Rosario Candela

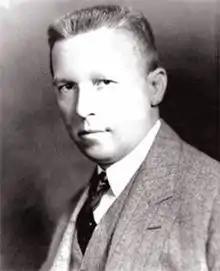

Rosario Candela (March 7, 1890 – October 3, 1953) was an Italian American architect who achieved renown through his apartment building designs in New York City, primarily during the boom years of the 1920s. He is credited with defining the city's characteristic terraced setbacks and signature penthouses. Over time, Candela's buildings have become some of New York's most coveted addresses. As architectural historian Cristopher Gray has written: "Rosario Candela has replaced Stanford White as the real estate brokers' name-drop of choice. Nowadays, to own a 10- to 20-room apartment in a Candela-designed building is to accede to architectural as well as social cynosure."